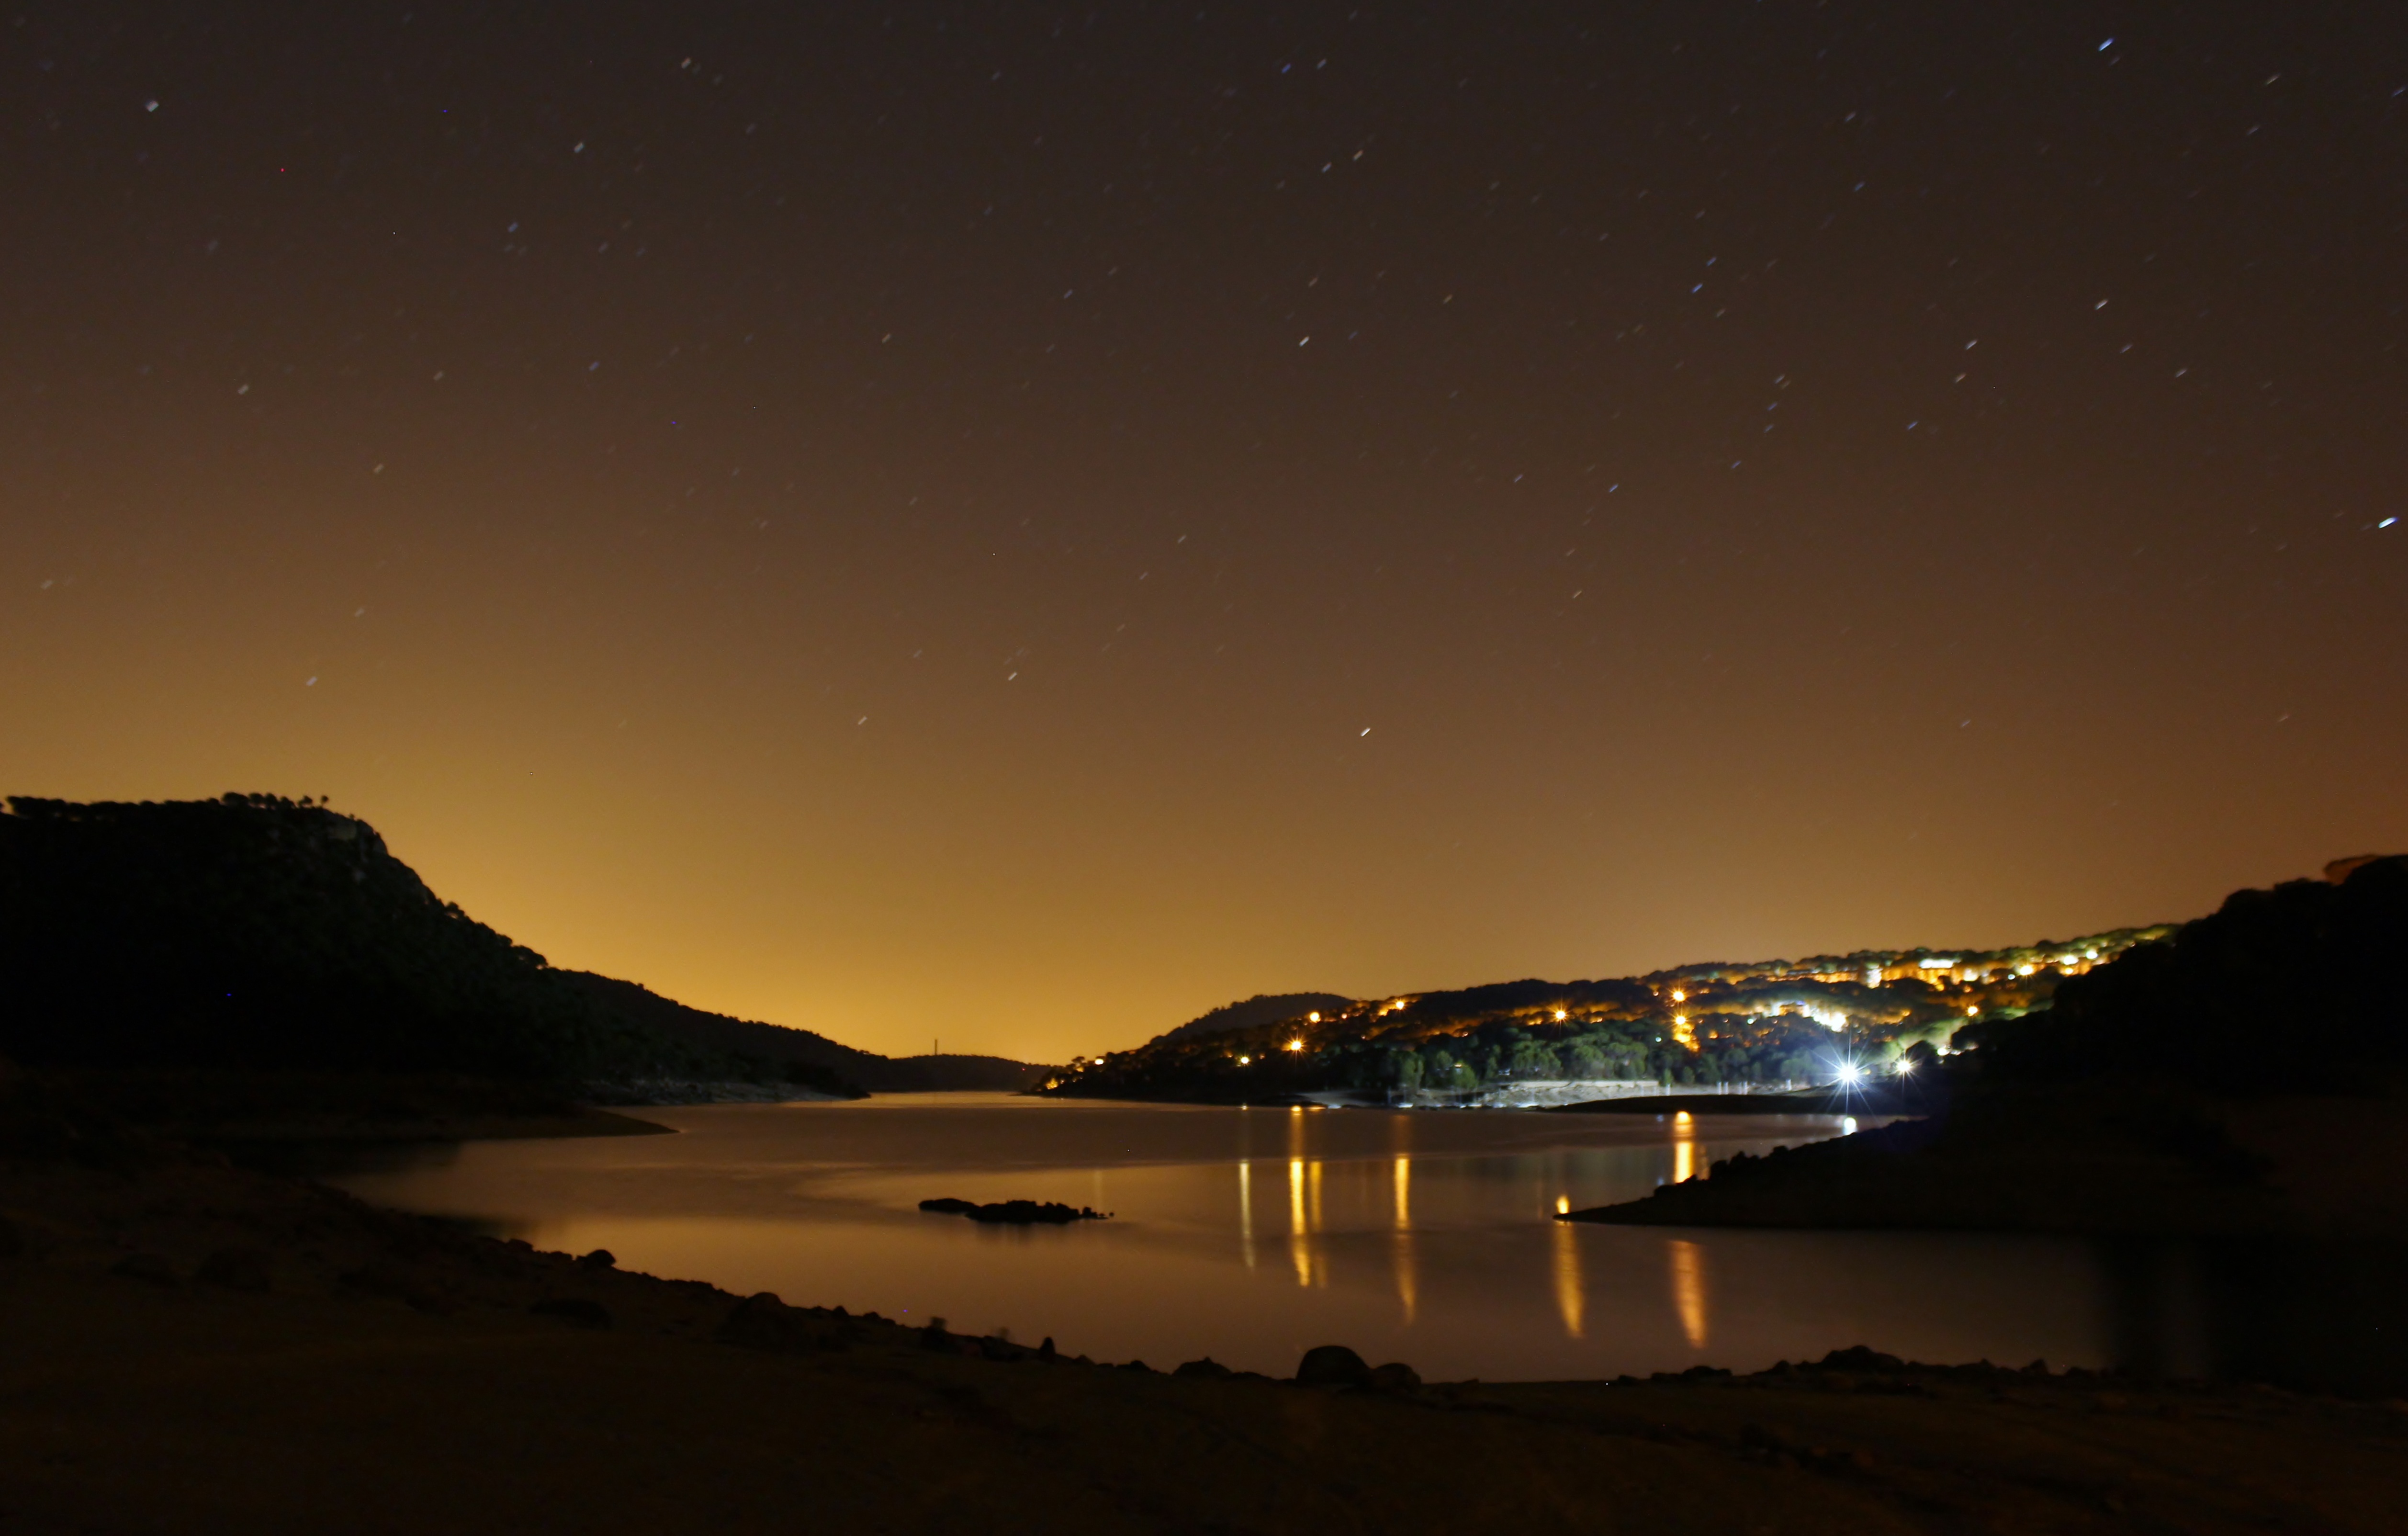
landscape, horizon, light, sky, night, star, dawn, atmosphere, dusk, mystery, evening, reflection, darkness, moon, aurora, moonlight, lights, mountains, afternoon, astronomical object, night landscape